Rudolf Hellgrewe

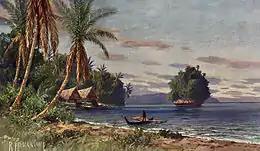
"Village on the Palau Islands," c.1908

Rudolf Hellgrewe (6 October 1860 – 1935) was a German landscape painter and illustrator. He taught for a long time at the Kunstgewerbemuseum (Museum of Decorative Arts) in Berlin. He is the most famous painter of Germany's colonies.